Cyprus Space Exploration Organisation

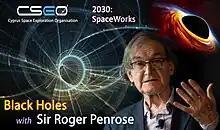
2030: SpaceWorks premiere episode with Sir Roger Penrose

In September 2020, CSEO launched a global series of webinars with the goal of seeding the next generation of scientists. These webinars feature the world's brightest minds, covering space exploration, astronomy and cosmology. The webinars address the advancements and challenges expected in the next decade, in returning to the Moon, sending humans to Mars and gaining scientific knowledge that would be instrumental in protecting our own planet. The webpage of 2030: SpaceWorks states:“With these webinars we want to embrace and seed the next generation of scientists that will drive and achieve these bold goals; the scientists and engineers who will reach these new frontiers and shape humanity’s sustainable future.”The premiere episode of these webinars, featured Nobel Prize winner Sir Roger Penrose and was viewed by over 85,000 people. During this webinar Sir Roger Penrose made an announcement of new evidence supporting the theory of Conformal Cyclic Cosmology which theorizes that the Big Bang is only the beginning of our current Aeon (Universe Aeons), and that there is a sequence of Big Bangs prior to ours and more to follow at the end of our Universe's time.